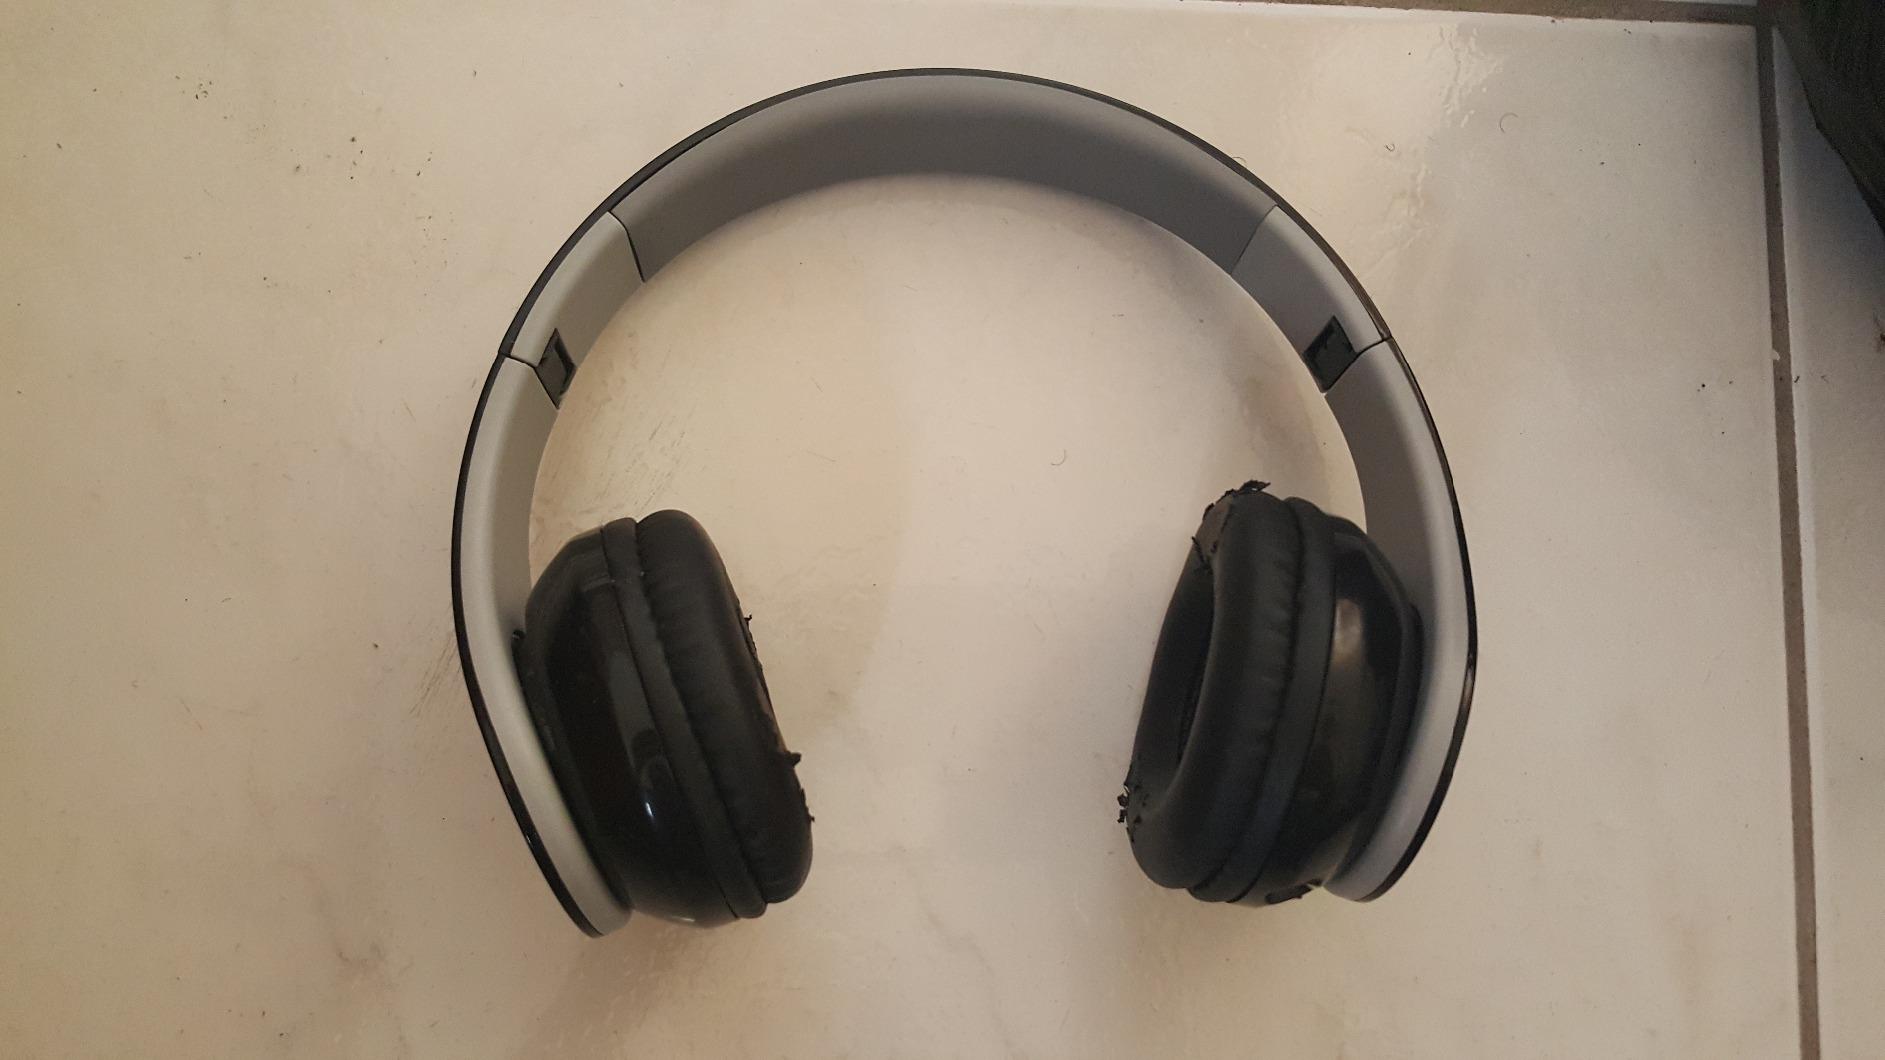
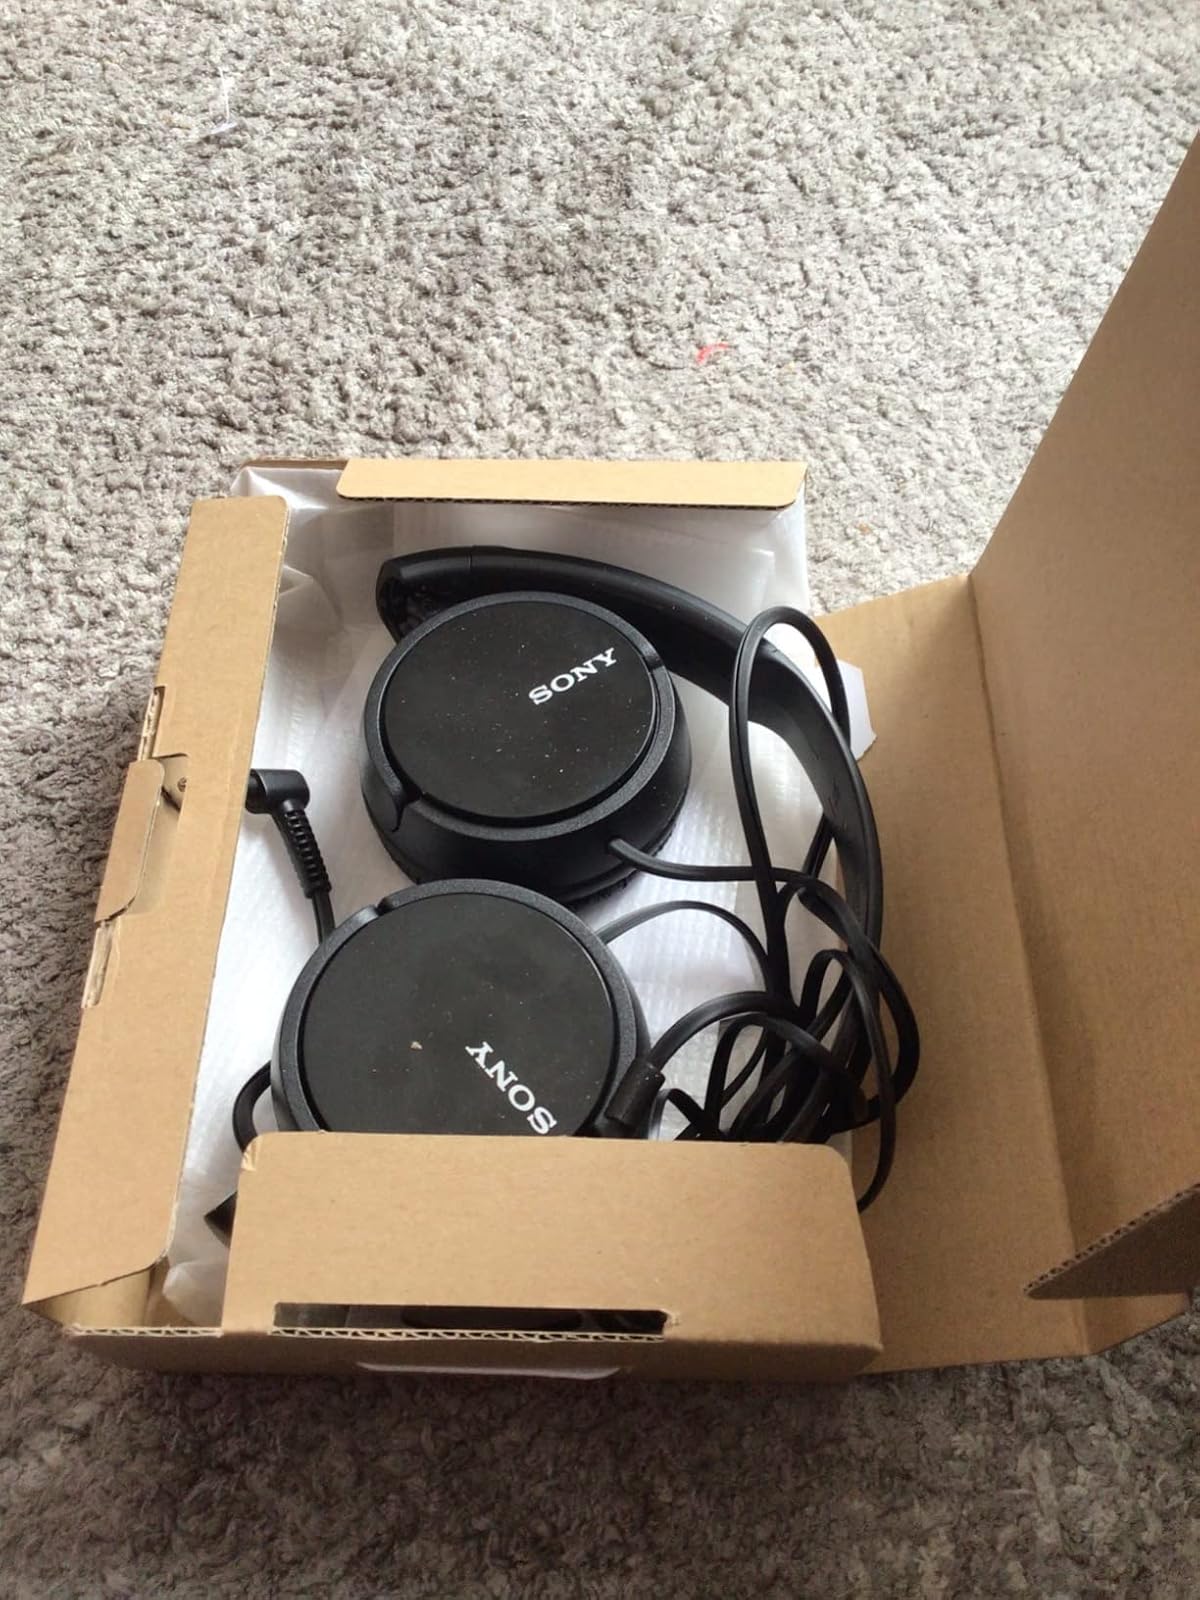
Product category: headphones
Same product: no